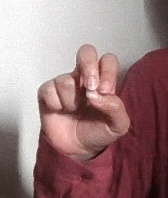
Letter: gaaf